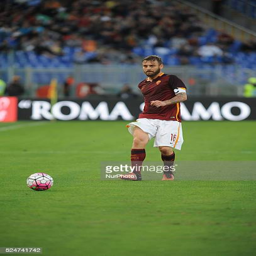
football player during the football match as person vs football team